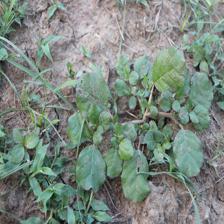
Label: BroadLeafWeed